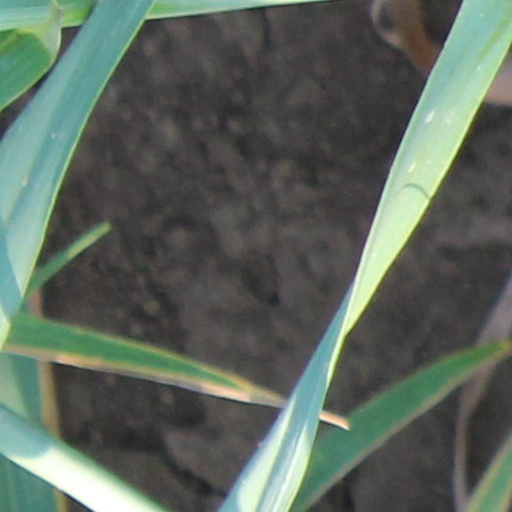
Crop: wheat